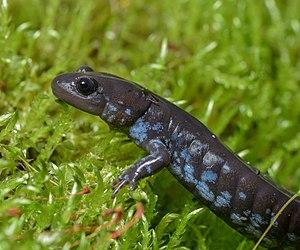
Les amphibiens au Québec se classent dans deux ordres : Caudata — qui regroupe les salamandres, les tritons et Anura — qui regroupe les crapauds et les grenouilles. Le premier ordre comprend dix espèces classées en quatre familles et le second ordre comprend aussi dix espèces classées en trois familles.